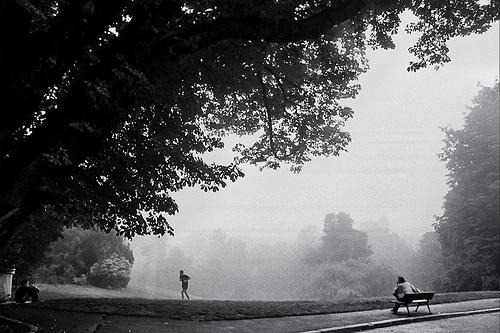
Weather: foggy or hazy